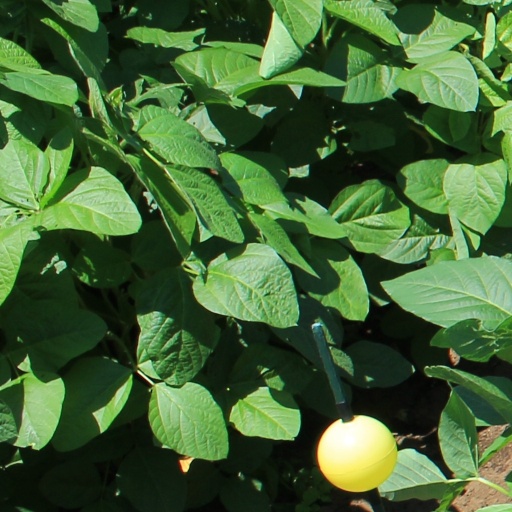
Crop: soybean